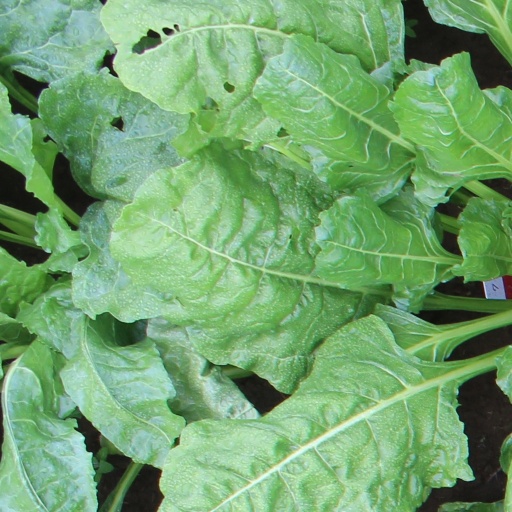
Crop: sugar beet